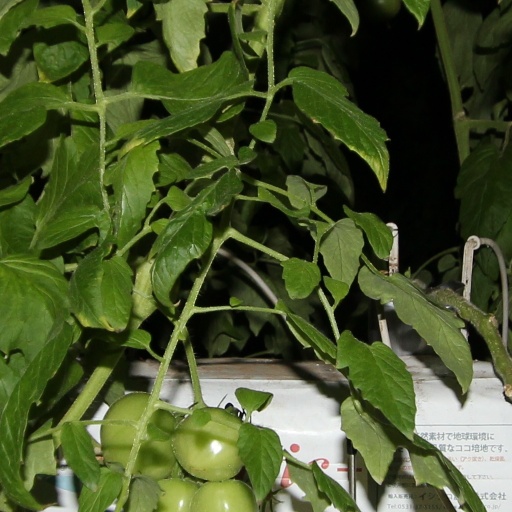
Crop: tomato